Rowing at the 1900 Summer Olympics – Men's coxed pair

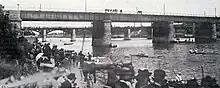
A coxed pair race in 1900

The men's coxed pair was one of the competitions in the Rowing at the 1900 Summer Olympics events in Paris. It was held on 25 August and 26 August 1900. 7 boats, involving 22 rowers from 3 nations, competed. The event was won by a mixed team; Minerva Amsterdam's Dutch crew replaced its coxswain with a local French boy for the final. François Brandt and Roelof Klein were the rowers, with Hermanus Brockmann the cox in the semifinals; the French cox is unknown. Second and third places both went to French boats; Société nautique de la Marne (Lucien Martinet, René Waleff, and an unknown cox) took silver while Rowing Club Castillon (Carlos Deltour, Antoine Védrenne, and cox Raoul Paoli) earned bronze.